Resolza

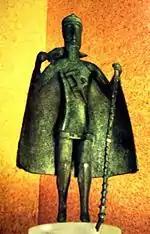
A Nuragic bronze statuette showing a village headman carrying a resolza-like dagger.

There are three main traditional patterns of the knife, with the most crucial characteristic coming from the shape of the blade: the Pattada-style knife, ("resolza pattadesa"), considered the most famous Sardinian knife, has a long and narrow blade meant to resemble a myrtle leaf ("foza de murta"), with the handle being made of muflon horn; the Arbus-style knife ("arresoja arburesa") has a more pot-bellied blade that resembles a laurel leaf ("folla de lauru") instead, while having a monolithic handle. The most distinctive, by their typical blunt blade, are the knives from Guspini ("arresoja guspinesa") and the Gallurese ones from the villages of Luras ("resorza lurisìnca") and Tempio Pausania ("lametta tempiesa"): these were designed to cope with the Italian laws that outlawed pointed blades, but were also useful for mining jobs and removing the cork.